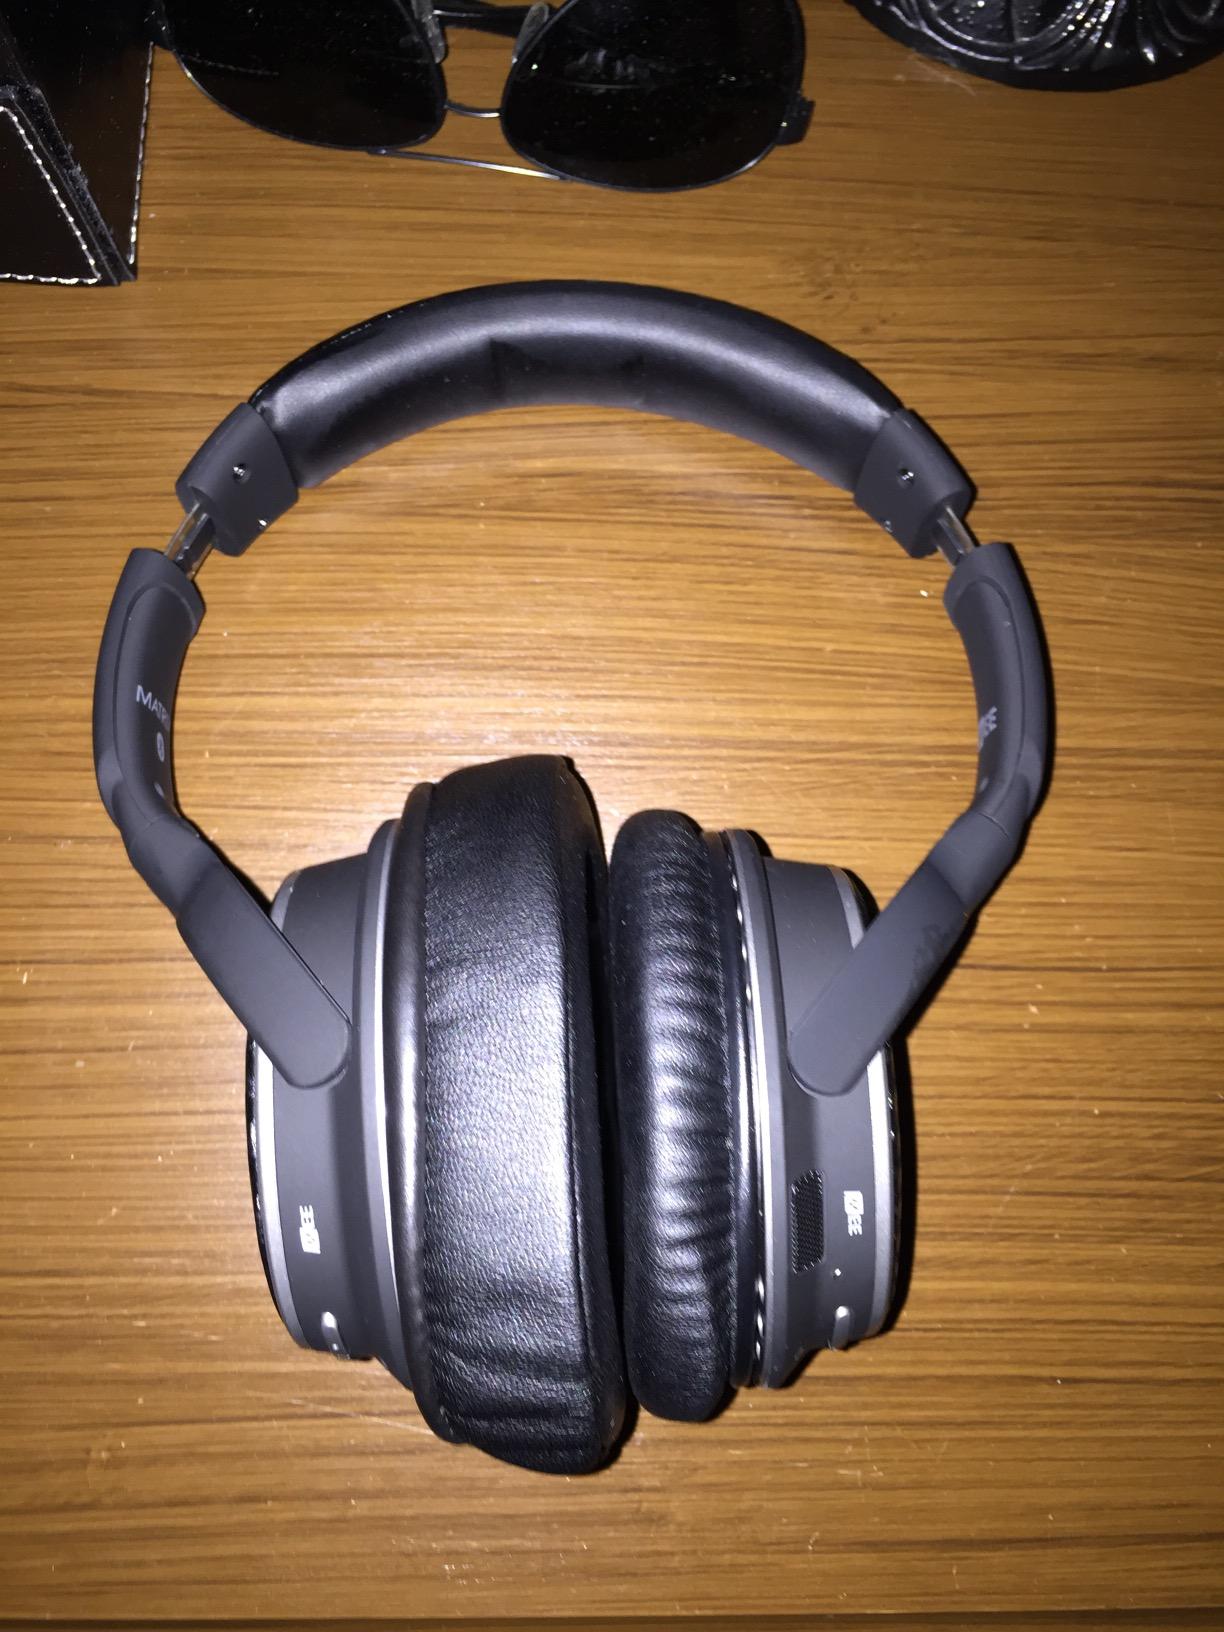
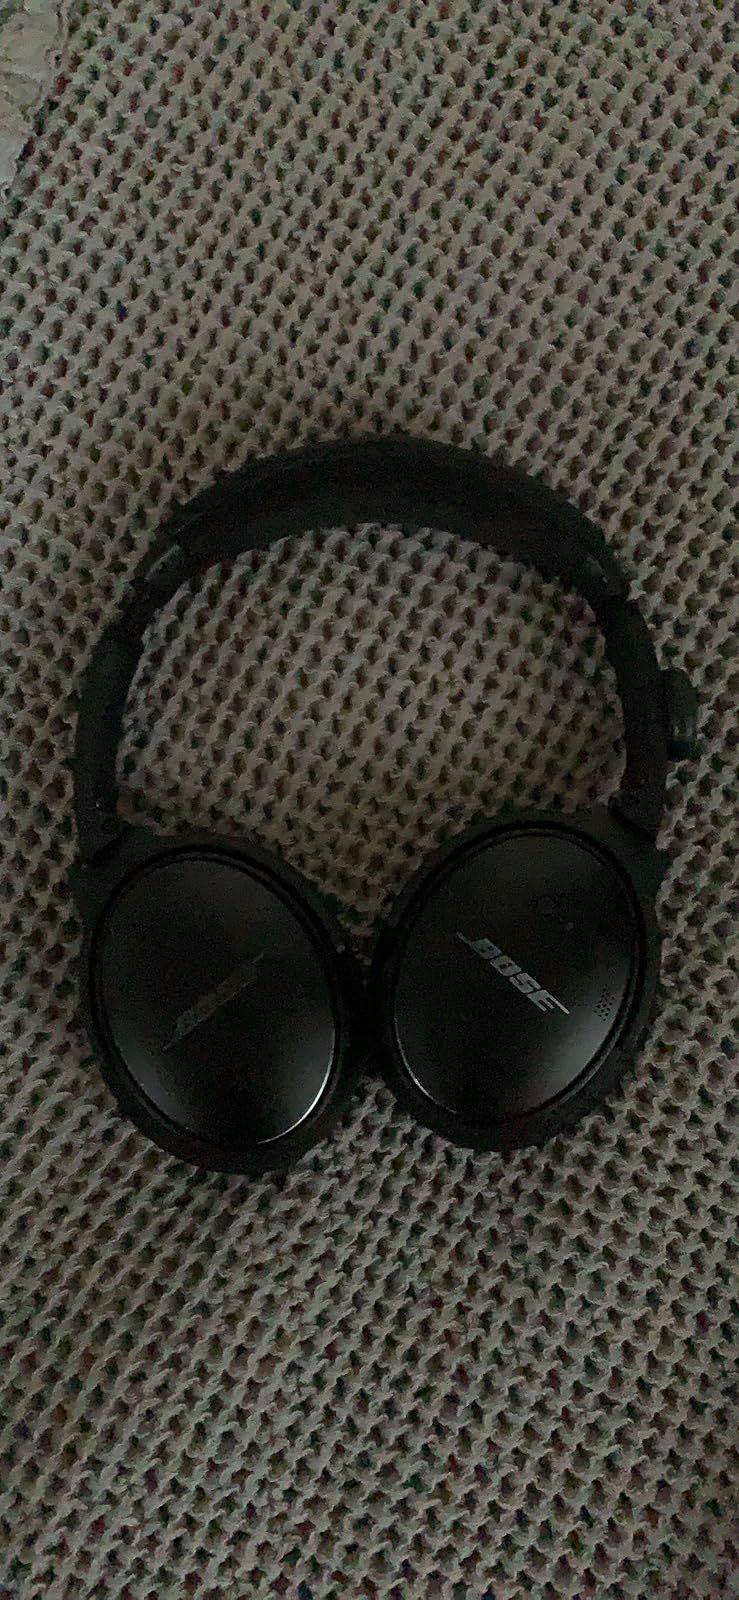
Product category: headphones
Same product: no